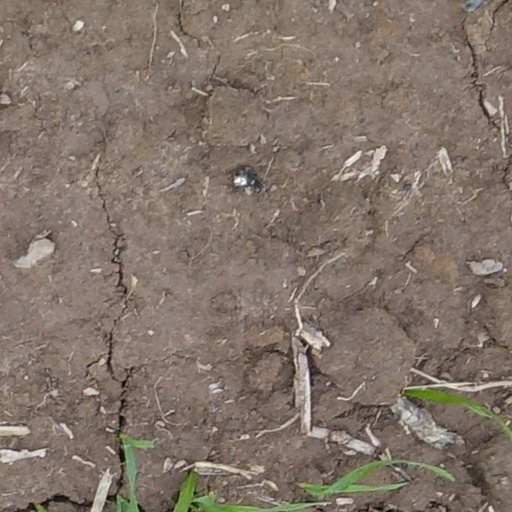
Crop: wheat